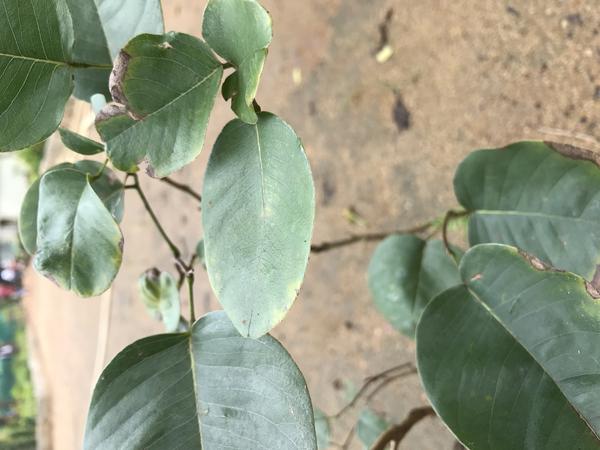
Plant: Raktachandini